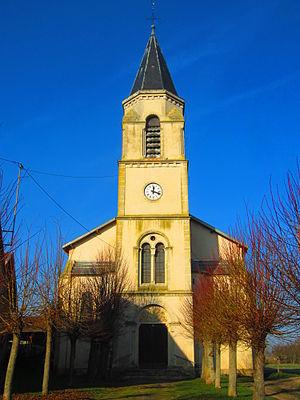
Eglise Mailly Seille
Mailly-sur-Seille est une commune française située dans le département de Meurthe-et-Moselle, en région Grand Est.